Kipling Bus Terminal

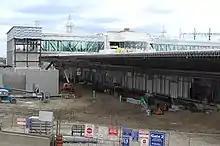
The bus terminal under construction in April 2020

Construction lasted from April 13, 2018, to December 29, 2020. On January 4, 2021, service began at the terminal when all MiWay bus routes serving Islington station where adjusted to serve the terminal instead, with the exception of route 26 Burnhamthorpe. GO Transit did not serve the terminal until September 2021, when GO Transit bus route 29, which operated between Mississauga and Guelph, was extended to the terminal.